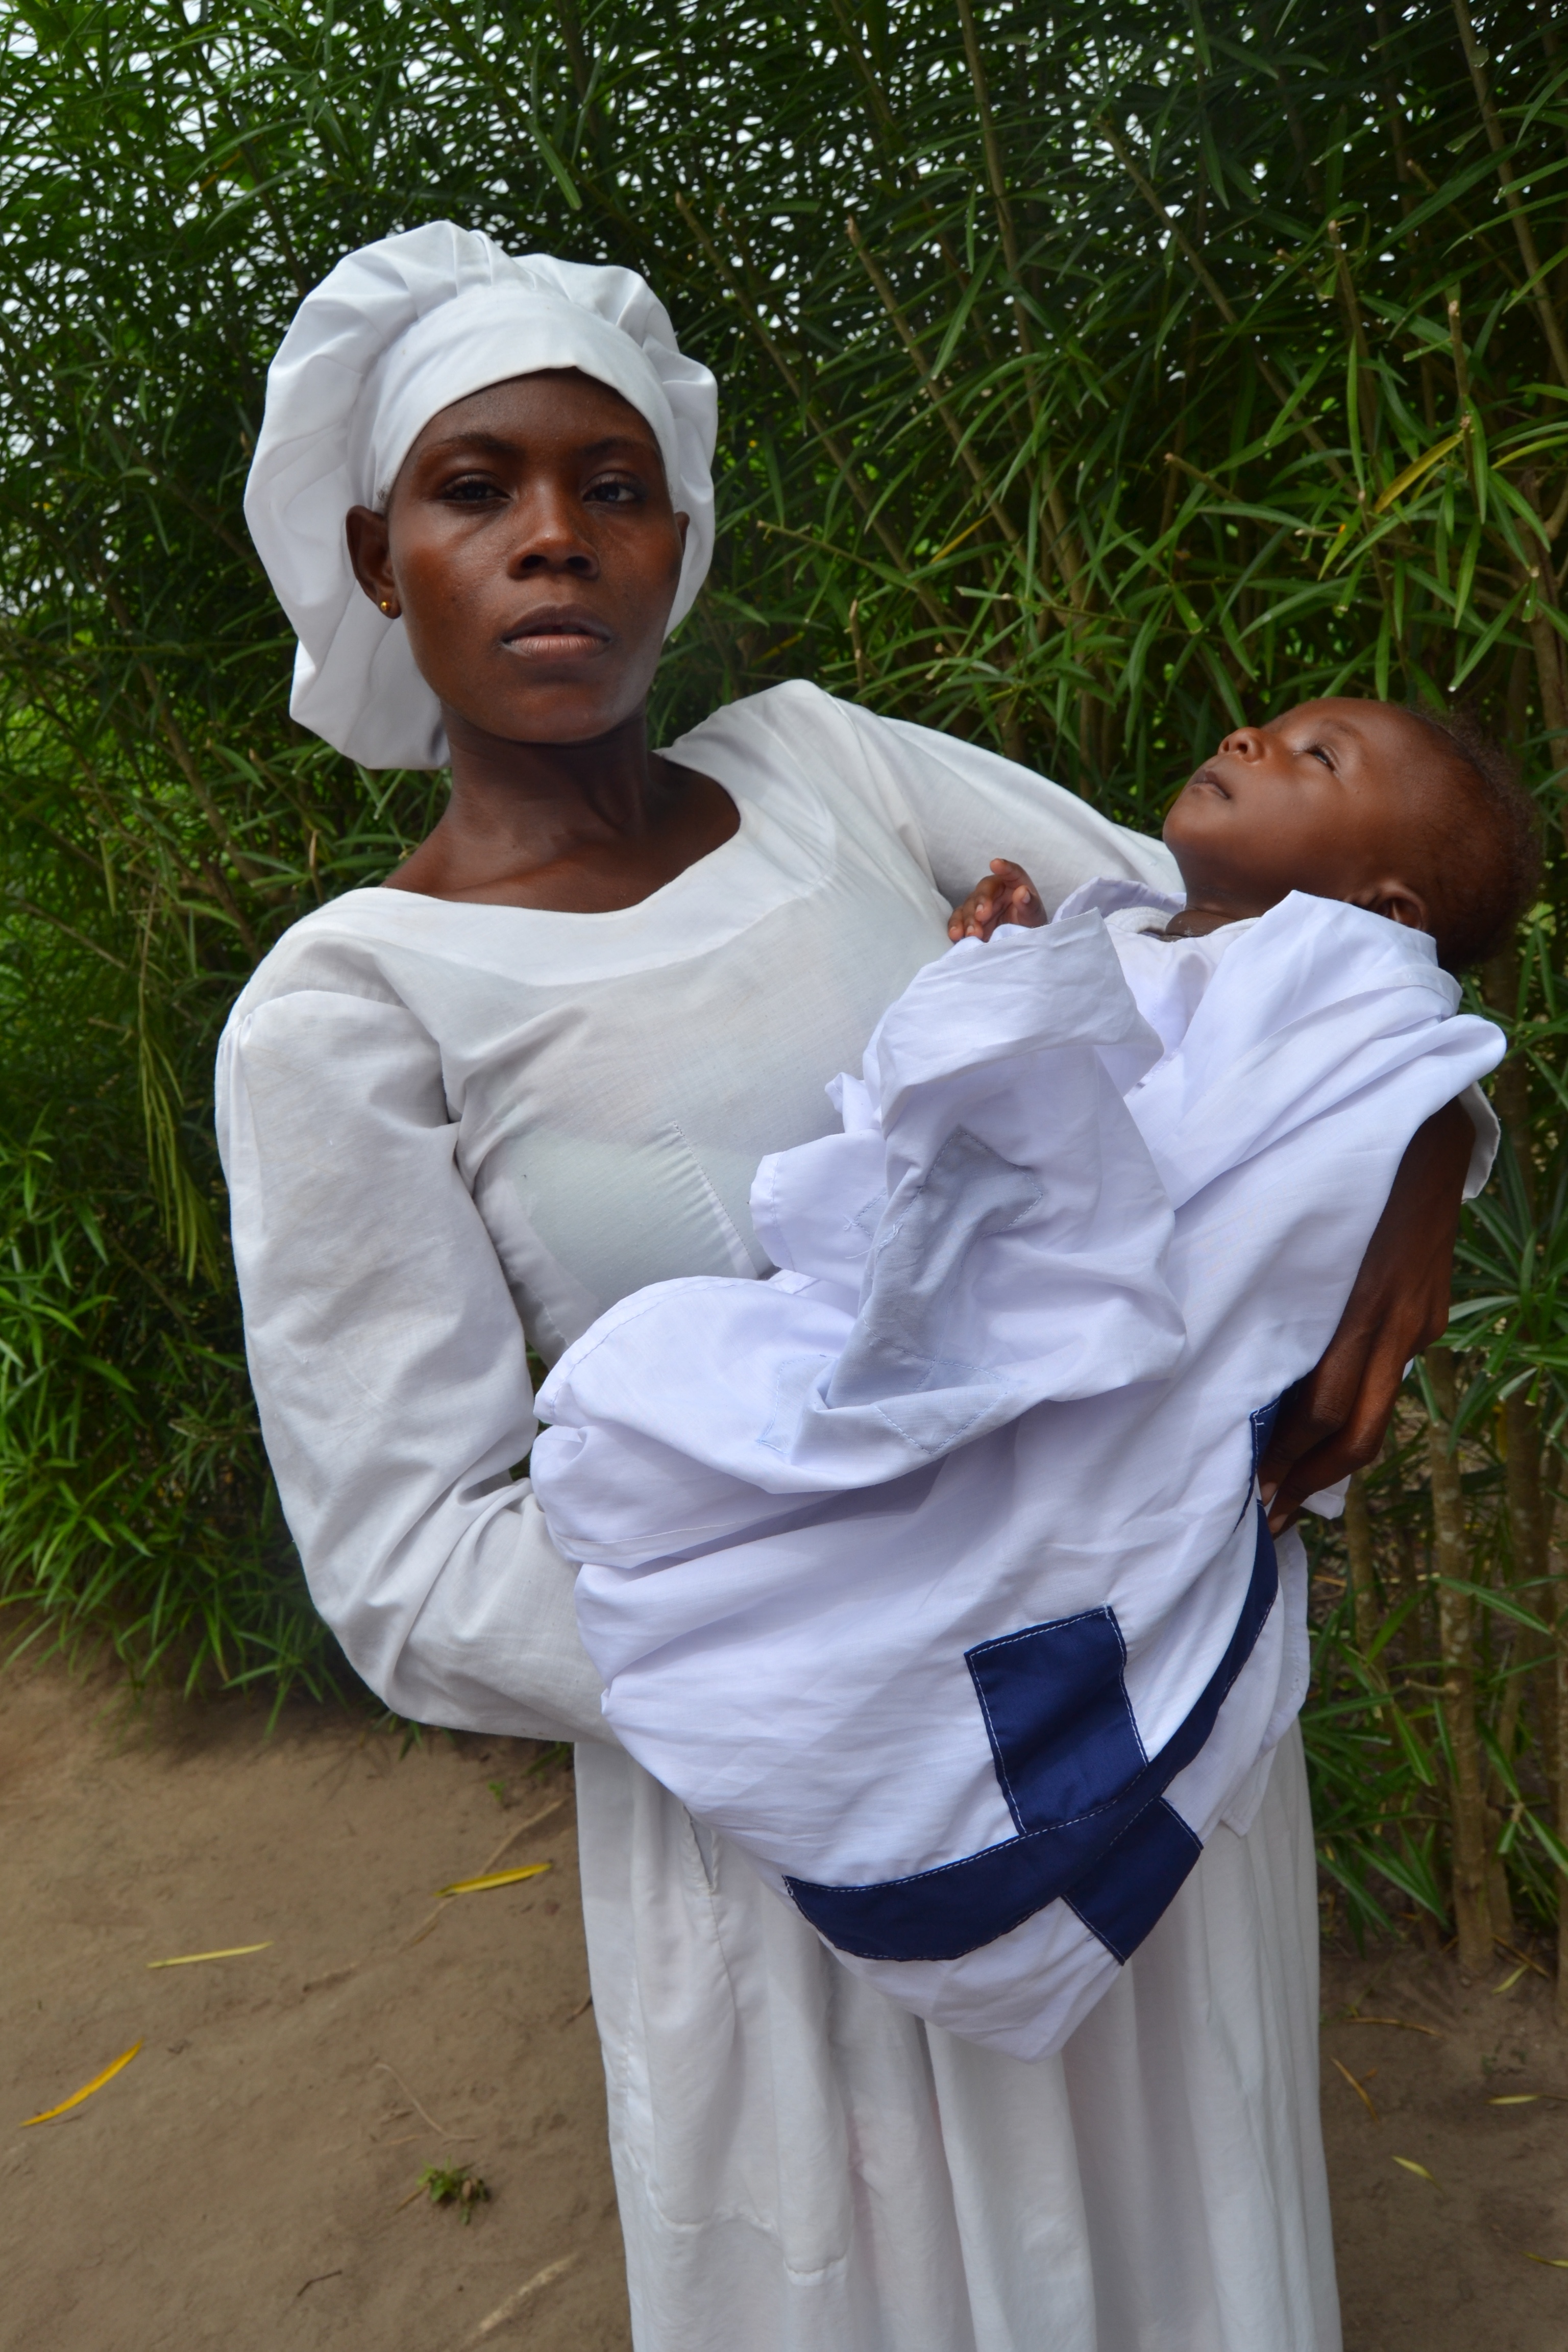
man, person, people, white, male, statue, child, lionel wife, baby in hand, watching the phographe